Maria Slavona

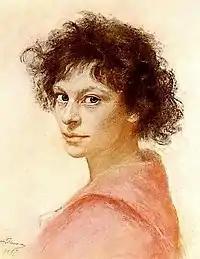
Self-portrait (1887)

Maria Slavona, born Marie Dorette Caroline Schorer (14 March 1865, Lübeck - 10 May 1931, Berlin) was a German impressionist painter.